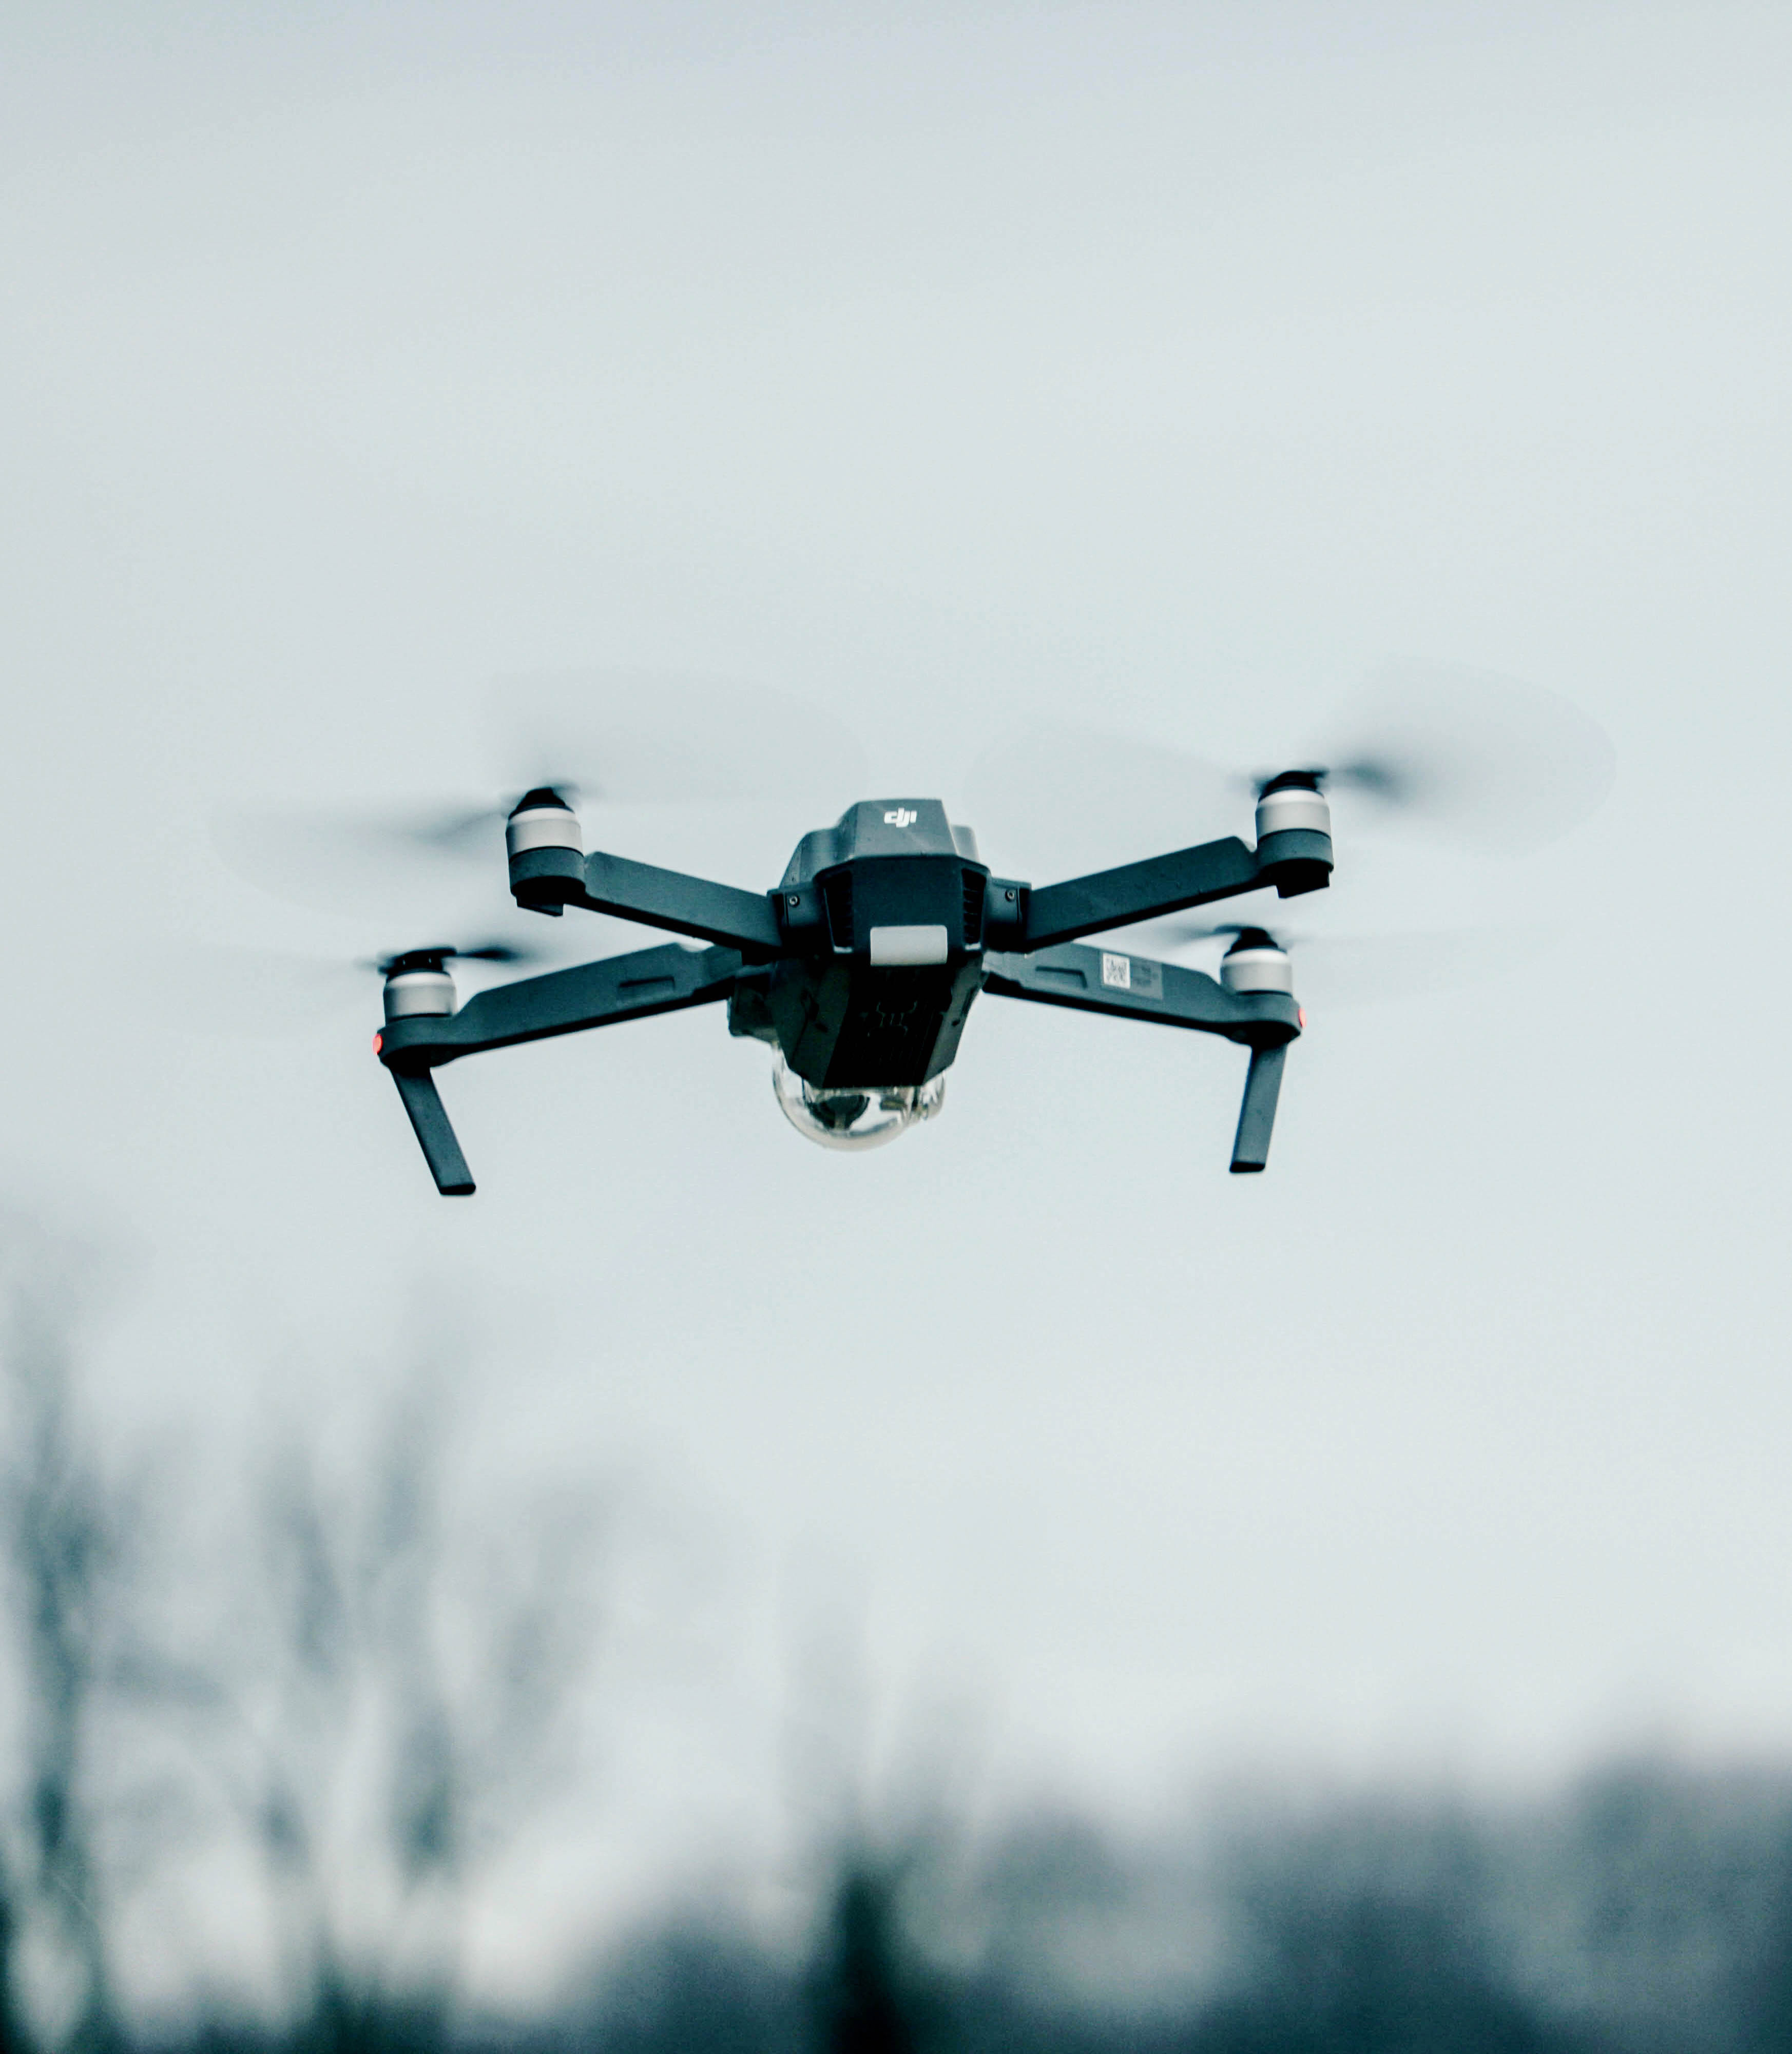
wing, camera, fly, airplane, aircraft, vehicle, equipment, aviation, flight, helicopter, drone, dji, propeller, air force, aerobatics, atmosphere of earth, aircraft engine, helicopter rotor